Münchwilen Pflegeheim railway station

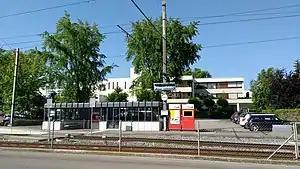
The station in 2018

Münchwilen Pflegeheim railway station is a railway station in the municipality of Münchwilen, in the Swiss canton of Thurgau. It is located on the Frauenfeld–Wil line of Appenzell Railways, and is served as a request stop by local trains only.